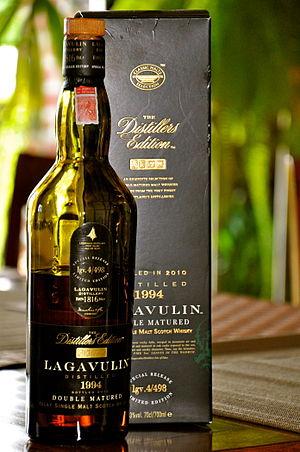
Lagavulin est une distillerie de whisky située à l’île d'Islay. C'est l'une des trois distilleries encore en fonctionnement sur la côte sud d’Islay, avec Ardbeg et Laphroaig.